Morristown Green

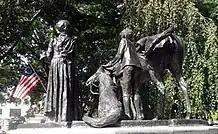
"Patriots' Farewell" Fountain -- a Revolutionary War monument on the Green.

Morristown Green, most commonly referred to as the Green, is a historical park located in the center of Morristown, New Jersey, United States. It has an area of two and a half acres and has in the past served as a military base, a militia training ground, and an area for public executions. It is now a public park in which many community events are held. It was added to the National Register of Historic Places, listed as a contributing property of the Morristown District, on October 30, 1973.